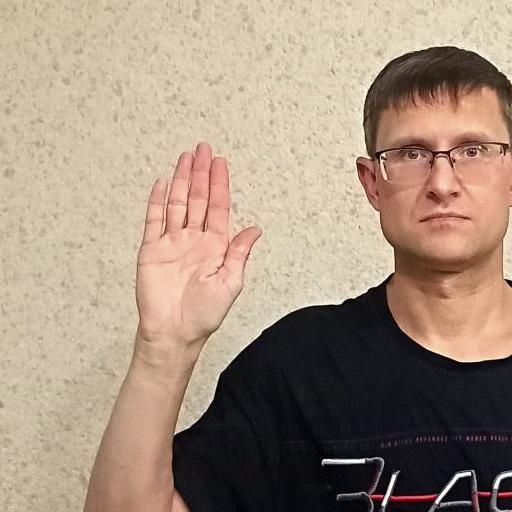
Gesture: stop